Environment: real
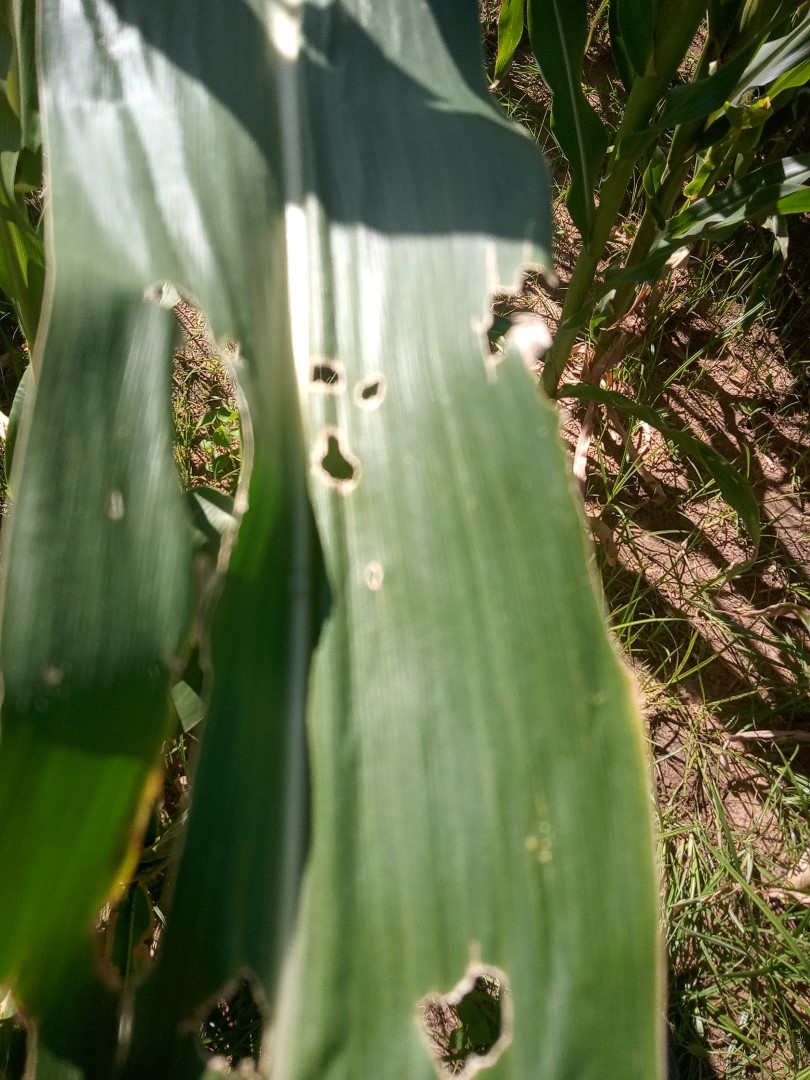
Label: fall_armyworm